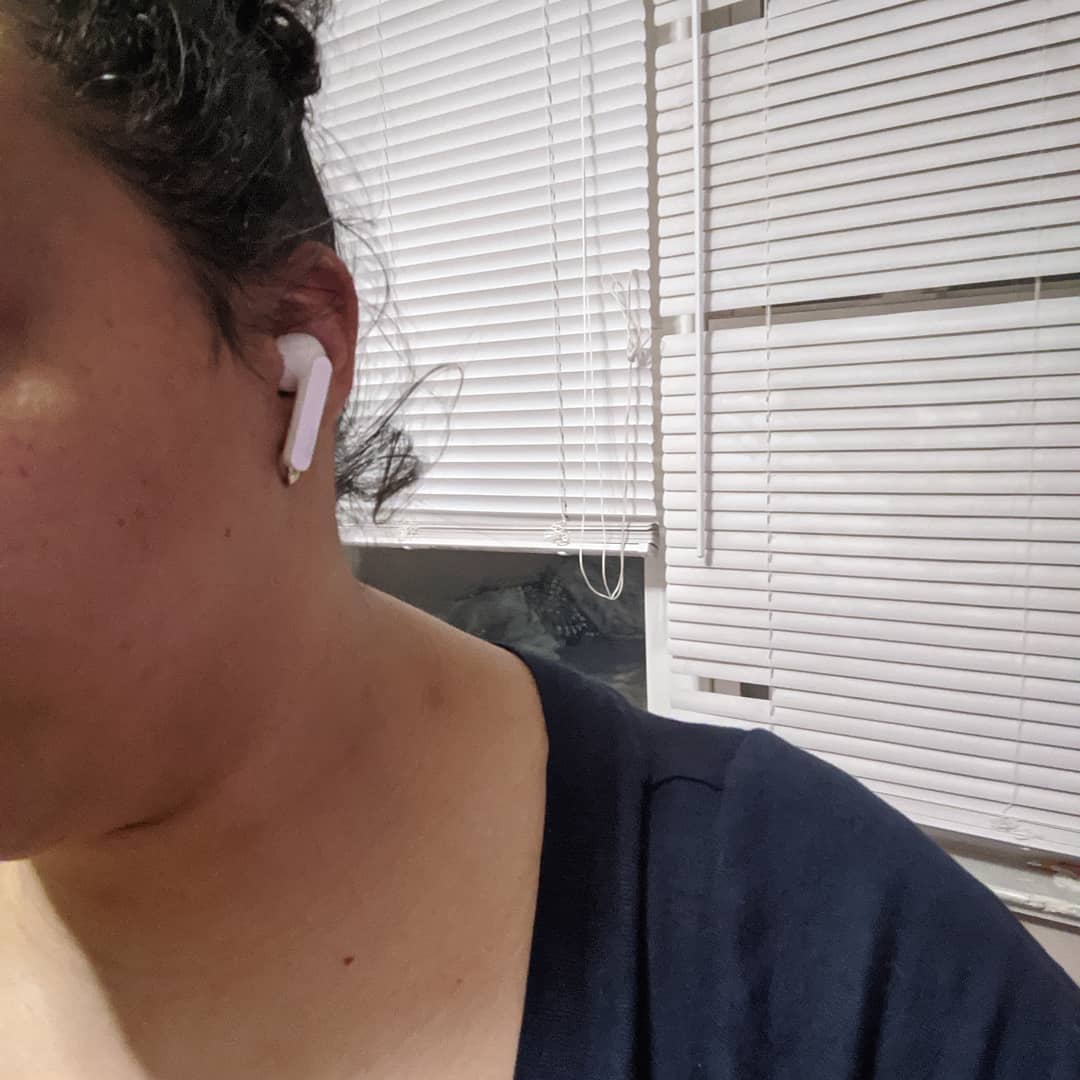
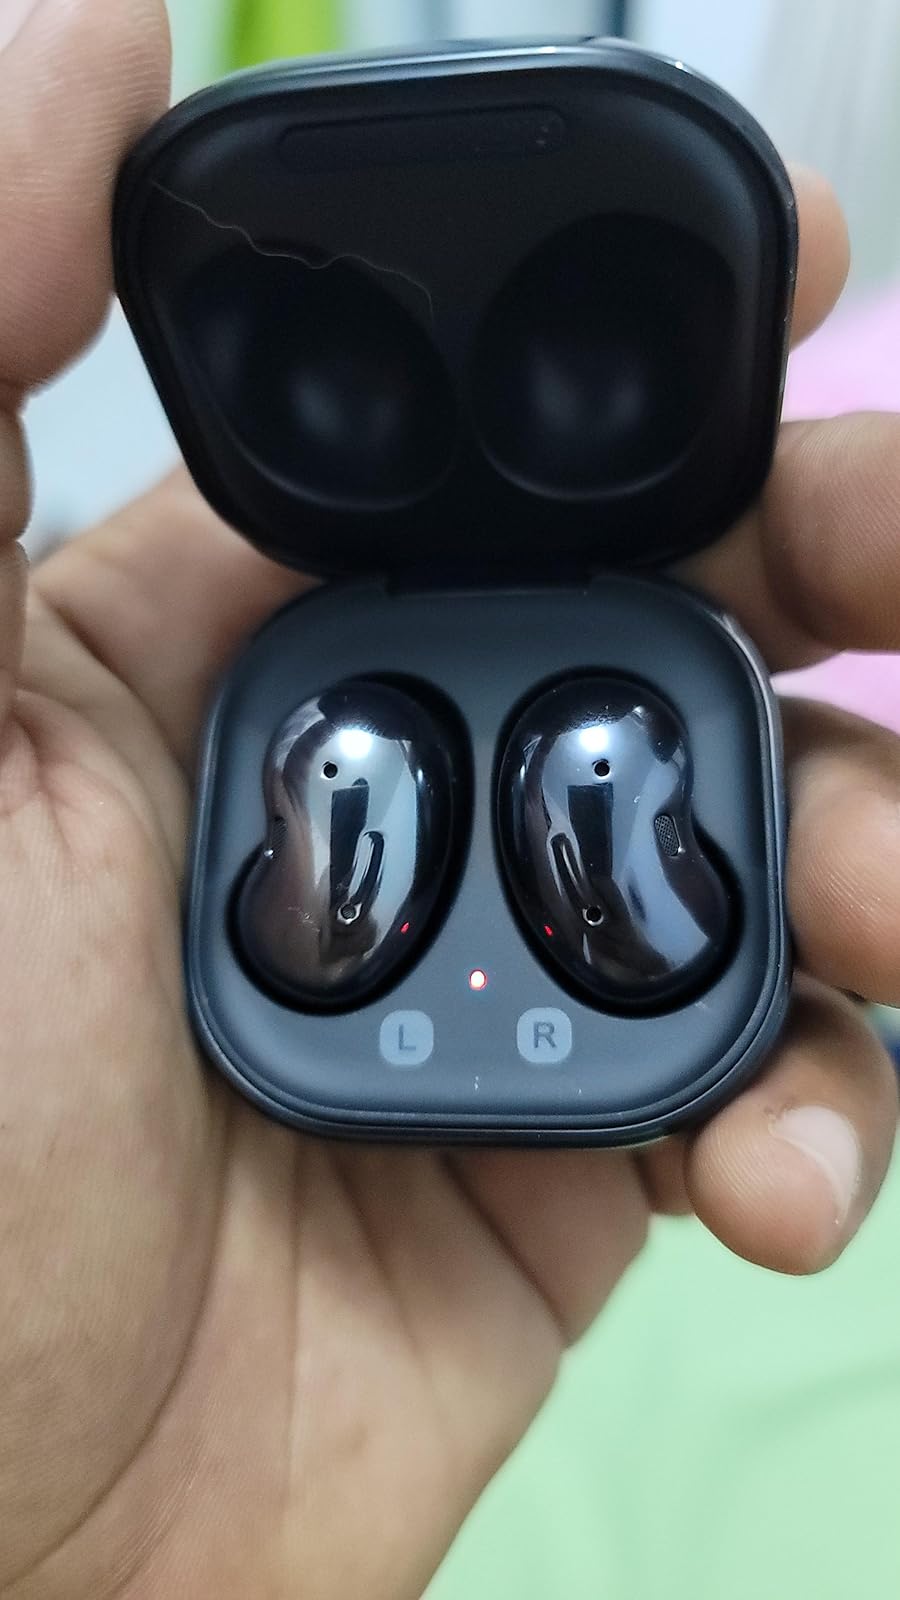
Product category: earbuds
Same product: no